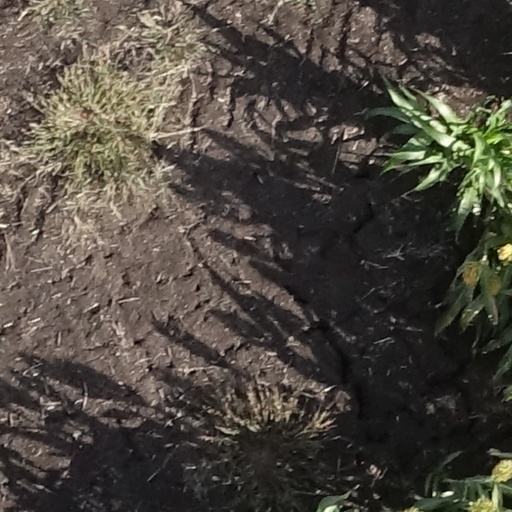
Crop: sorghum